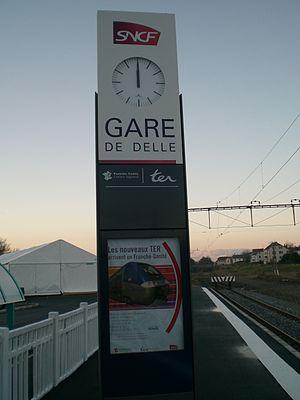
Delle est une commune française située dans le département du Territoire de Belfort en région Bourgogne-Franche-Comté, chef-lieu de canton. Son territoire communal jouxte la frontière avec la Suisse, et son agglomération se prolonge au-delà de cette frontière.